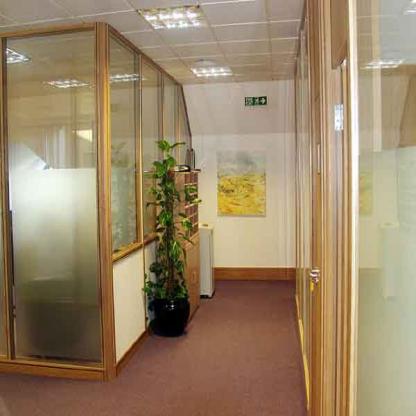
Scene: Indoor